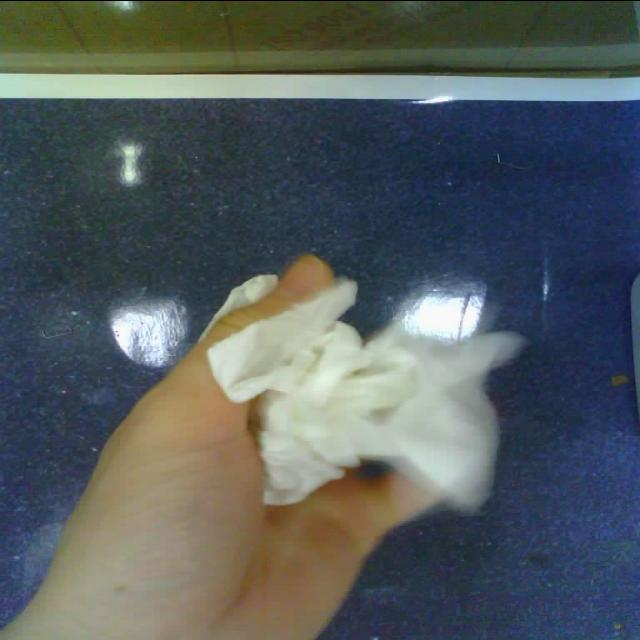
Label: tissues